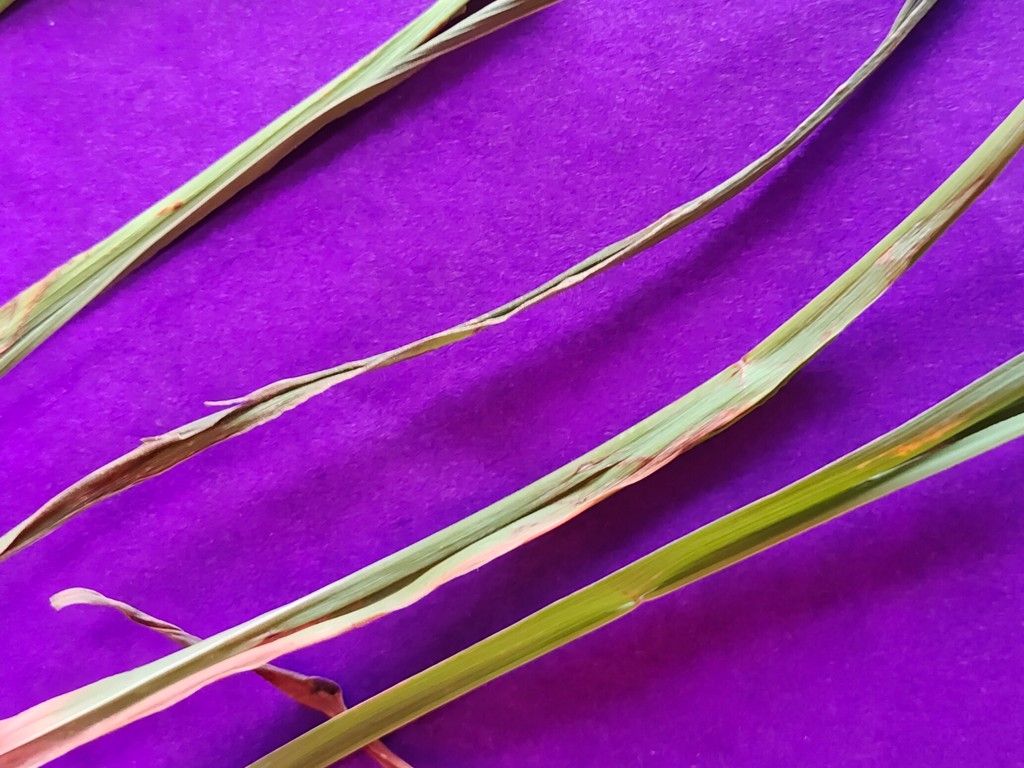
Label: Unhealthy